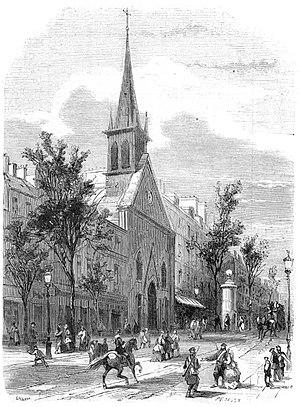
""Paris. - La chapelle Bréa, avenue d'Italie. - (D'après nature, par M. Provost)""."
L’église Saint-Marcel de la Maison-Blanche, dite « chapelle Bréa », est un ancien lieu de culte catholique parisien. Située au nᵒ 76 de l'avenue d'Italie, l'église est proche de l'angle de la rue de Tolbiac, voie percée en 1875.